Slate industry in Spain

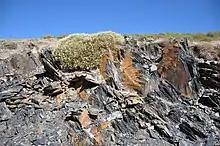
Slates and Echinospartum in Teleno, Corporales, León, Spain

The Northern region of Spain has been subjected to periods of magmatic activity with volcanism, and this has led to the region's unique geological development in respect of slate.